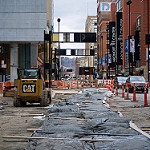
Label: street